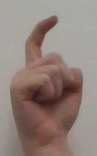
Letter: ra